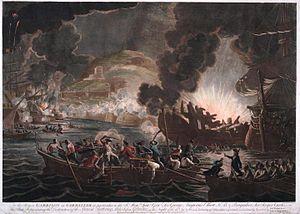
Destruction des batteries flottantes dans la nuit du 13 septembre 1782.